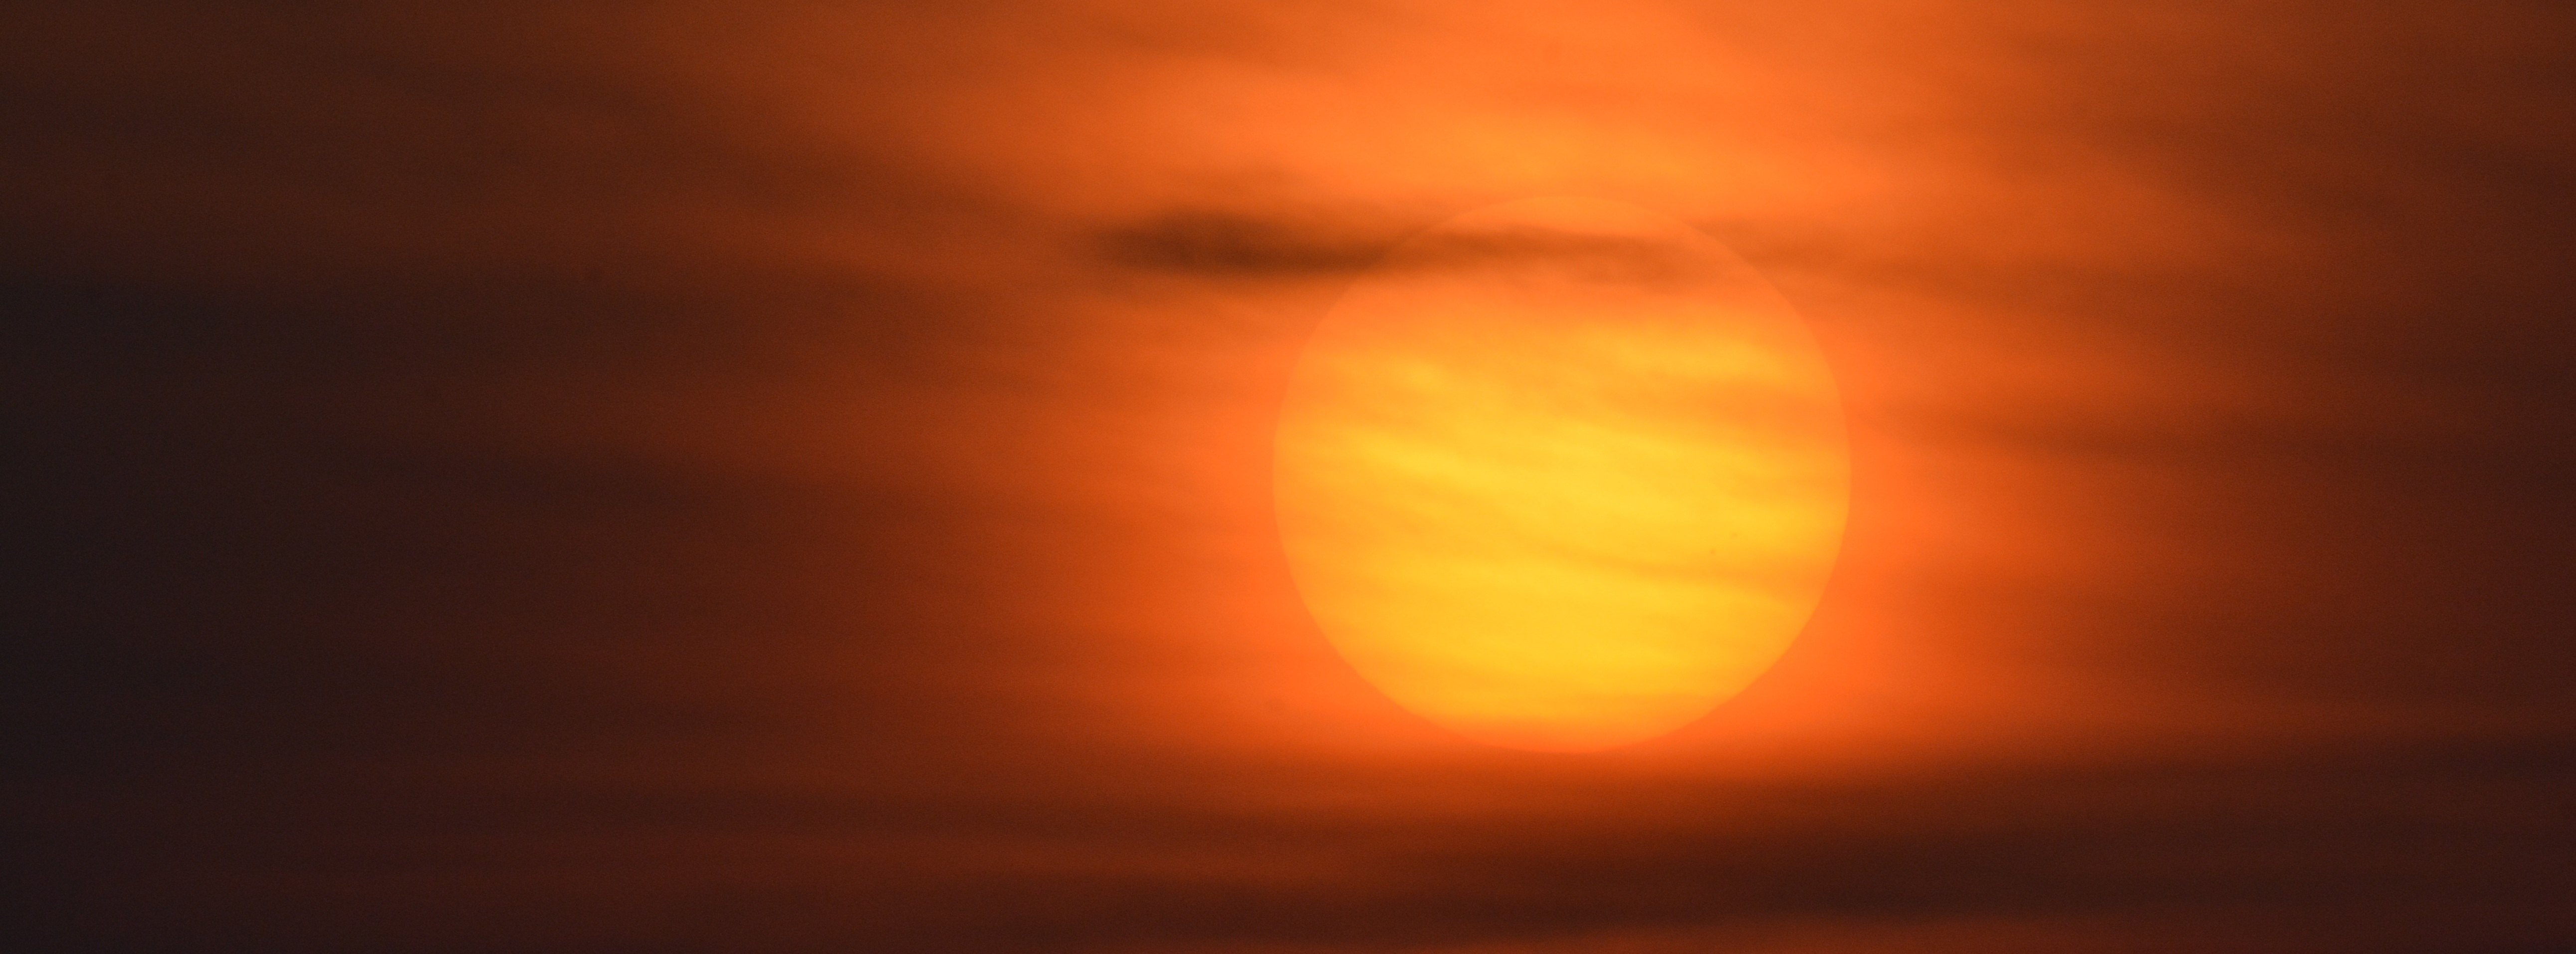
sky, sun, sunrise, sunset, sunlight, atmosphere, orange, romance, brand, setting sun, colorful sunset, astronomical object, computer wallpaper, geological phenomenon